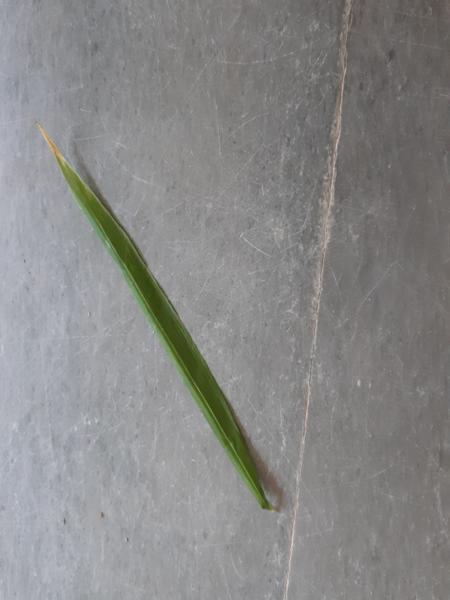
Plant: Ginger